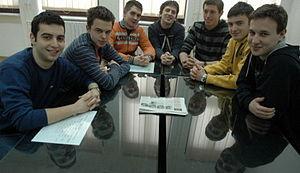
Le Mathematical Gymnasium de Belgrade est une école spéciale pour les étudiants doués et talentueux de mathématiques, de physique et d'informatique située à Belgrade, en Serbie, et fondé en 1966. Il est classé numéro un aux Olympiades internationales de sciences par le nombre de médailles obtenues par ses élèves.